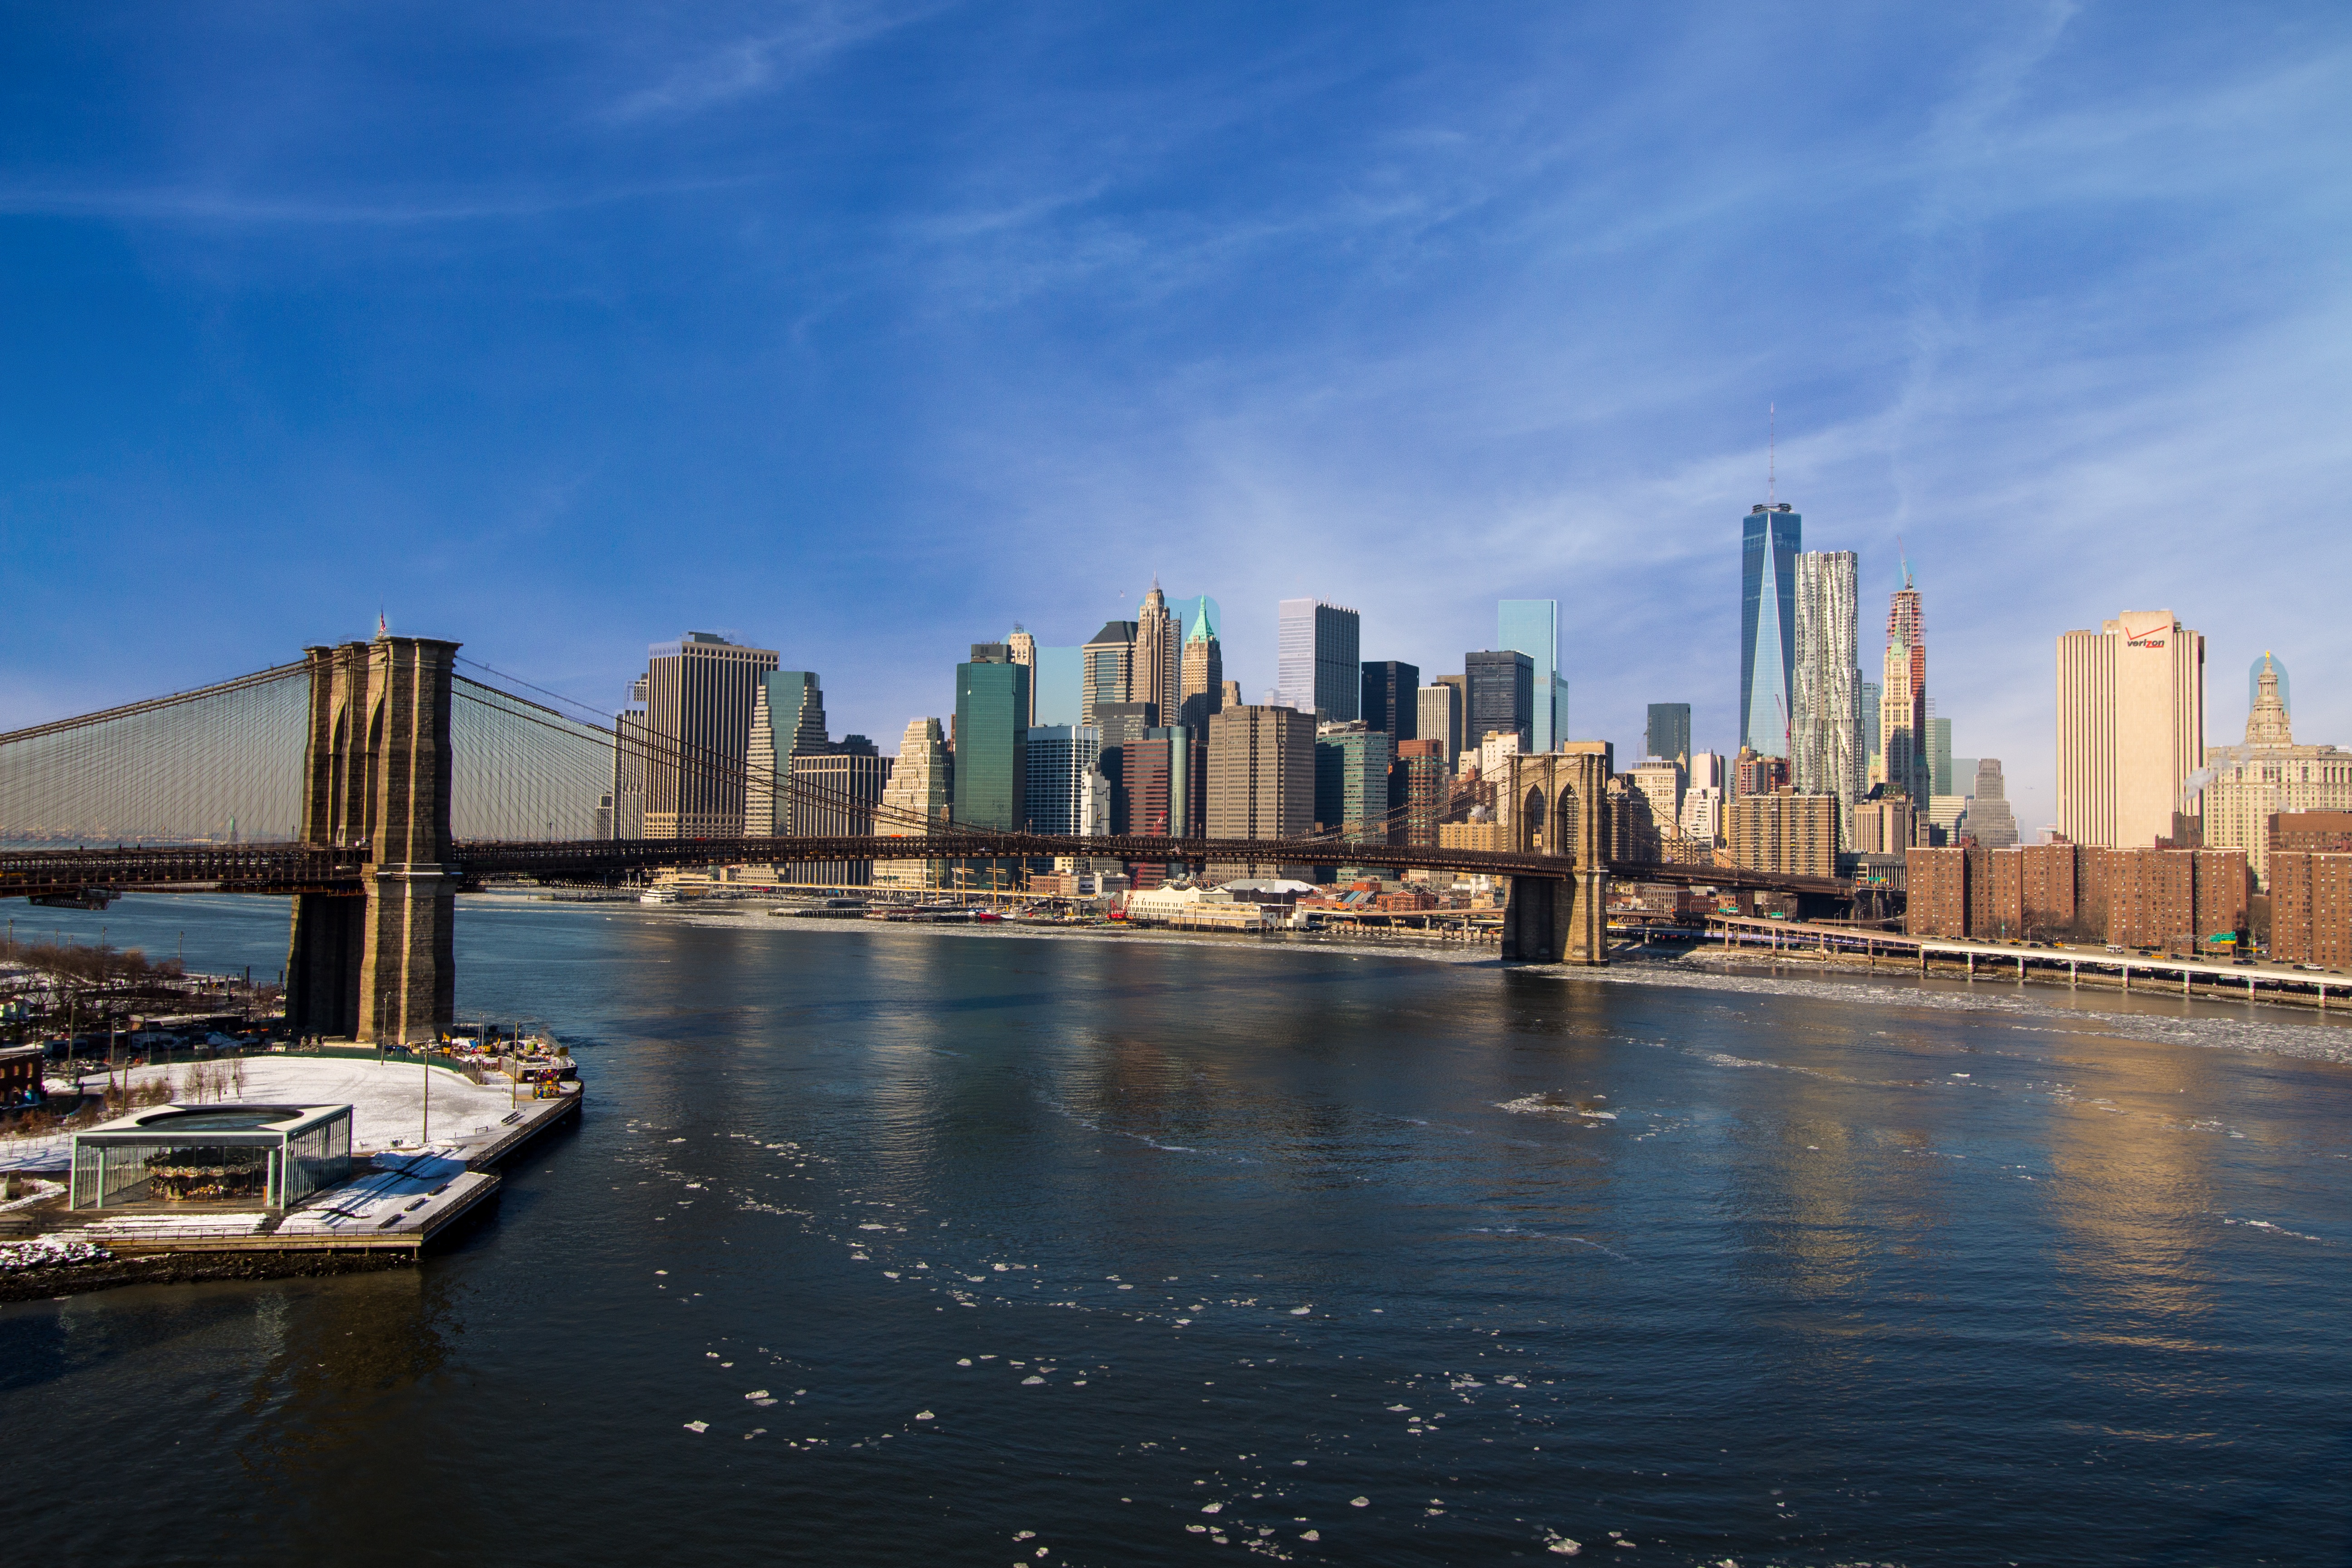
sea, water, horizon, bridge, skyline, city, skyscraper, new york, manhattan, new york city, cityscape, downtown, suspension bridge, dusk, evening, reflection, brooklyn bridge, nyc, america, landmark, brooklyn, tower block, ny, mirroring, metropolis, urban area, geographical feature, human settlement